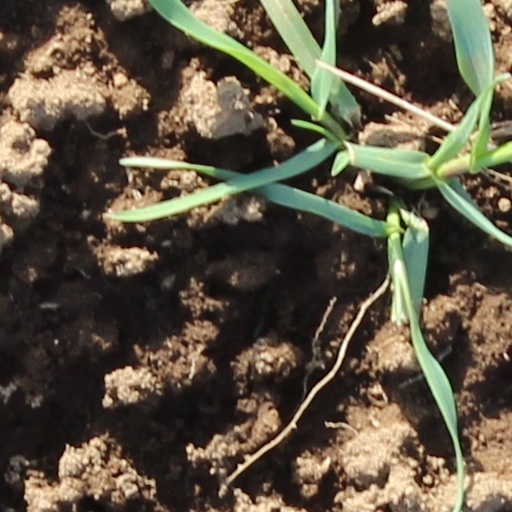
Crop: wheat